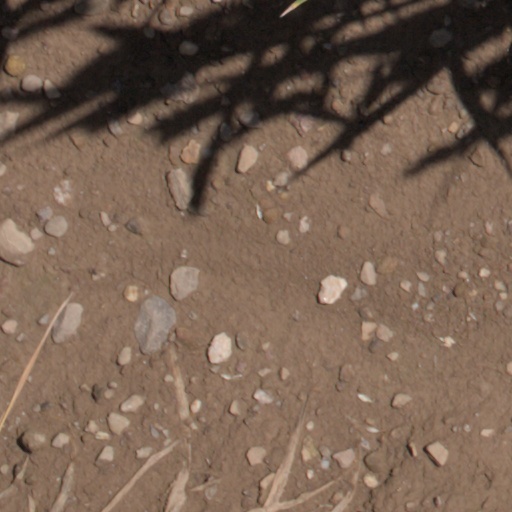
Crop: wheat